The Jigsaw Man (film)

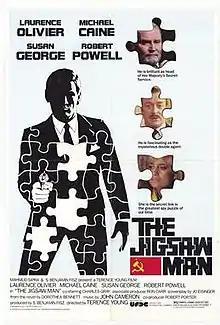

The Jigsaw Man is a 1983 British espionage film starring Michael Caine, Susan George, Laurence Olivier and Robert Powell. It was directed by Terence Young. The screenplay was written by Jo Eisinger, based on the novel "The Jigsaw Man" by Dorothea Bennett.